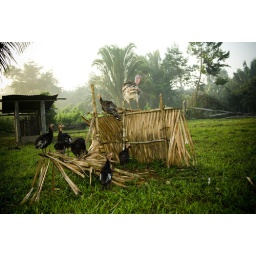
crazy jumping chickens in Belize